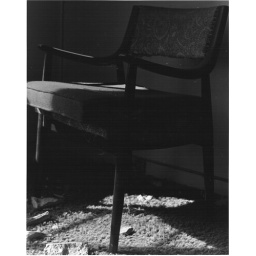
a chair in an abandoned house in Trona